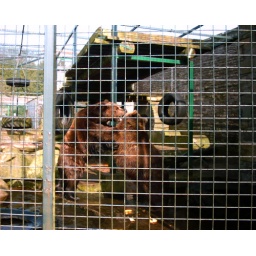
The two brown bears in Camperdown Park Dundee having a play fight.